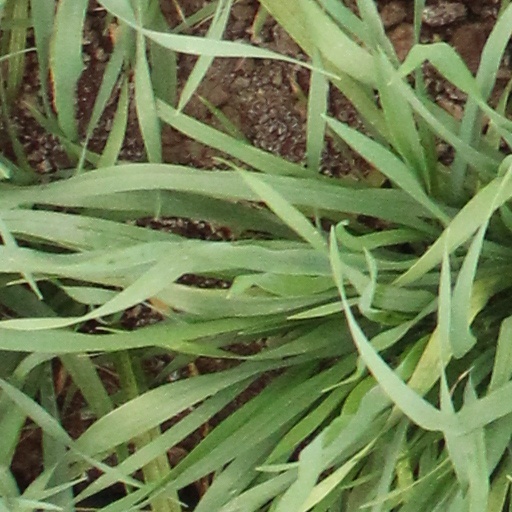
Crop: wheat